Philatelic exhibition

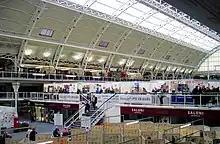
The London Stampex show is held each Spring and Autumn

A philatelic exhibition is an exhibition of stamps and postal history where stamp collectors (philatelists) compete for medals. The displays are shown in glass frames, and the exhibition is normally accompanied by stamp dealer bourses and post office stands where stamps and other philatelic items may be purchased.